Nat Turner's Rebellion

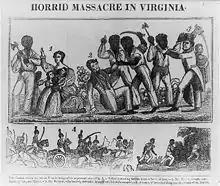
Nat Turner's Rebellion as depicted in Samuel Warner's "Authentic and Impartial Narrative of the Tragical Scene", published in 1831

In the aftermath of the revolt, Whites did not try to interpret Turner's motives and ideas. Antebellum enslavers were shocked by the rebellion and feared further slave violence; to them, Turner became "a symbol of terrorism and violent retribution." Images were published depicting armed Black men attacking White men, women, and children; these " haunted White southerners and showed slave owners how vulnerable they were." Northern and Southern states shared many of the same fears; a proposal to create a college for African Americans in New Haven, Connecticut was overwhelmingly rejected in the New Haven Excitement.